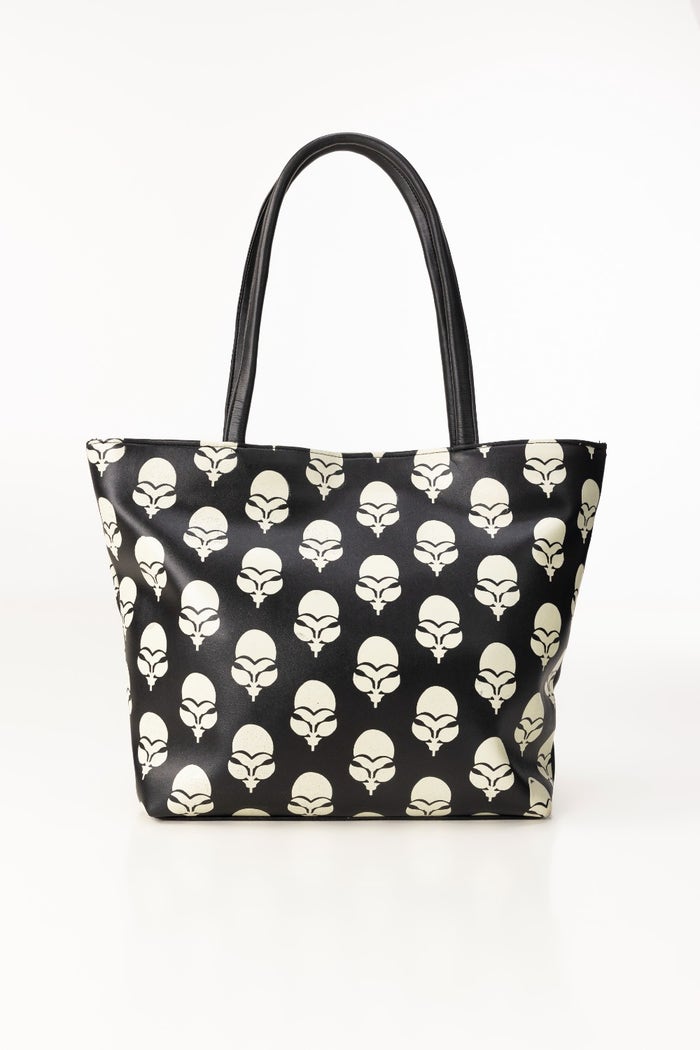
black white skull tote bag